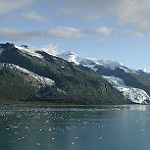
Scene: Outdoor